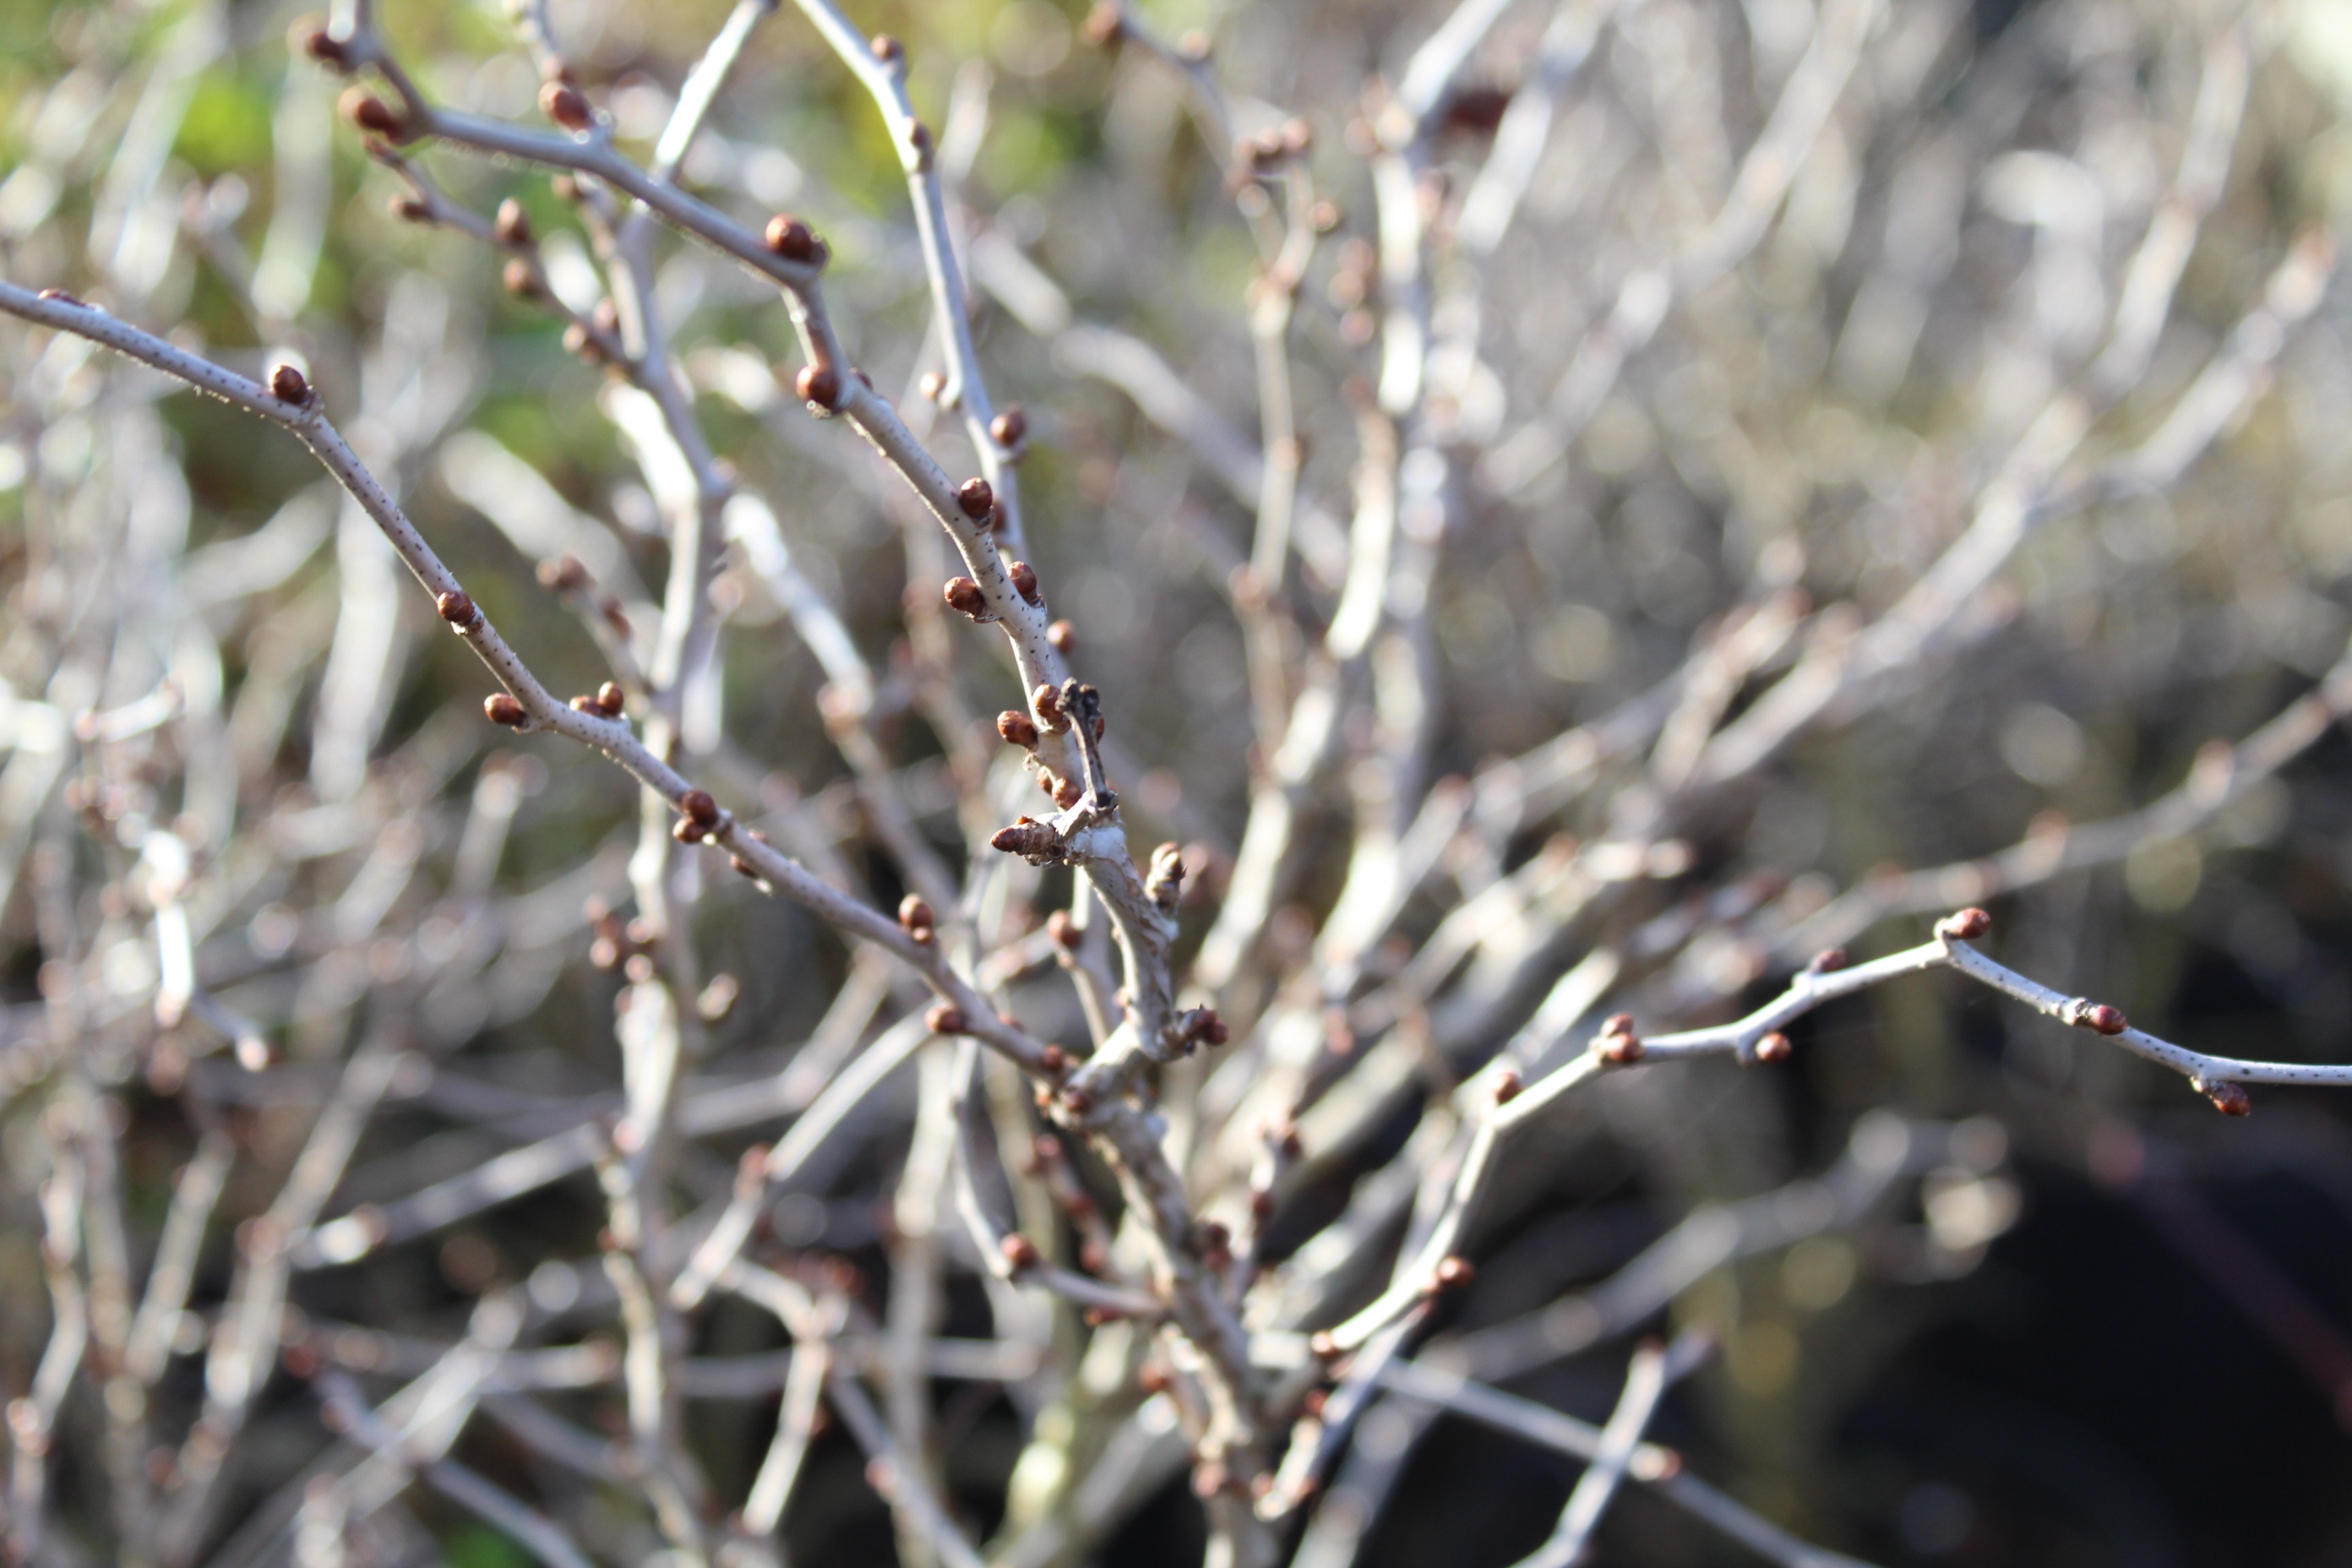
tree, nature, grass, branch, blossom, winter, plant, leaf, flower, frost, spring, botany, garden, flora, season, fauna, twig, wildflower, close up, shrub, buds, flowering, prunus, cherry, macro photography, flowering plant, land plant, thorns spines and prickles, kojo no mai